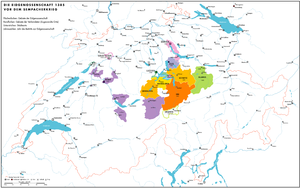
La Confédération des VIII cantons désigne l'une des étapes de formation de l'ancienne Confédération suisse, la période entre 1332 et le 22 décembre 1481, venant après la Confédération des III cantons et avant la confédération des X cantons.
L'histoire écrite de la Suisse commence avec Jules César dans ses Commentaires sur la Guerre des Gaules. Les Grandes invasions esquissent les frontières linguistiques du pays et provoquent des alliances entre petits États au Moyen Âge, entre 1291 et 1332, pour former la Confédération des III cantons, la première étape de formation de la Confédération suisse. Puis la Confédération des VIII cantons se constitue par des pactes d'alliances défensives successives jusqu'en 1481. Pendant les siècles suivants, la Confédération des XIII cantons va se construire progressivement et acquérir une reconnaissance internationale définitive en 1648. Découpée et réorganisée en République helvétique durant son occupation par la France révolutionnaire, la Suisse obtient en 1803 de Bonaparte un statut fédéral. La Suisse devient alors la Confédération des vingt-deux cantons avant de regagner sa pleine souveraineté en 1815. Elle affronte ensuite une guerre civile et religieuse de laquelle émerge l'État fédéral de 1848. Tenante d'une politique de neutralité, la Suisse traverse les épreuves du XXᵉ siècle sans connaître la guerre.
Cet article est une chronologie de l'évolution territoriale de la Suisse, listant les modifications intérieures et extérieures de la géographie politique de ce pays, depuis ses origines en 1291 jusqu'à l'époque contemporaine.